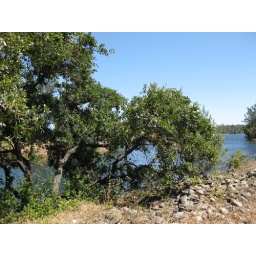
A cool looking tree on the horse trail near mile marker 24.5.